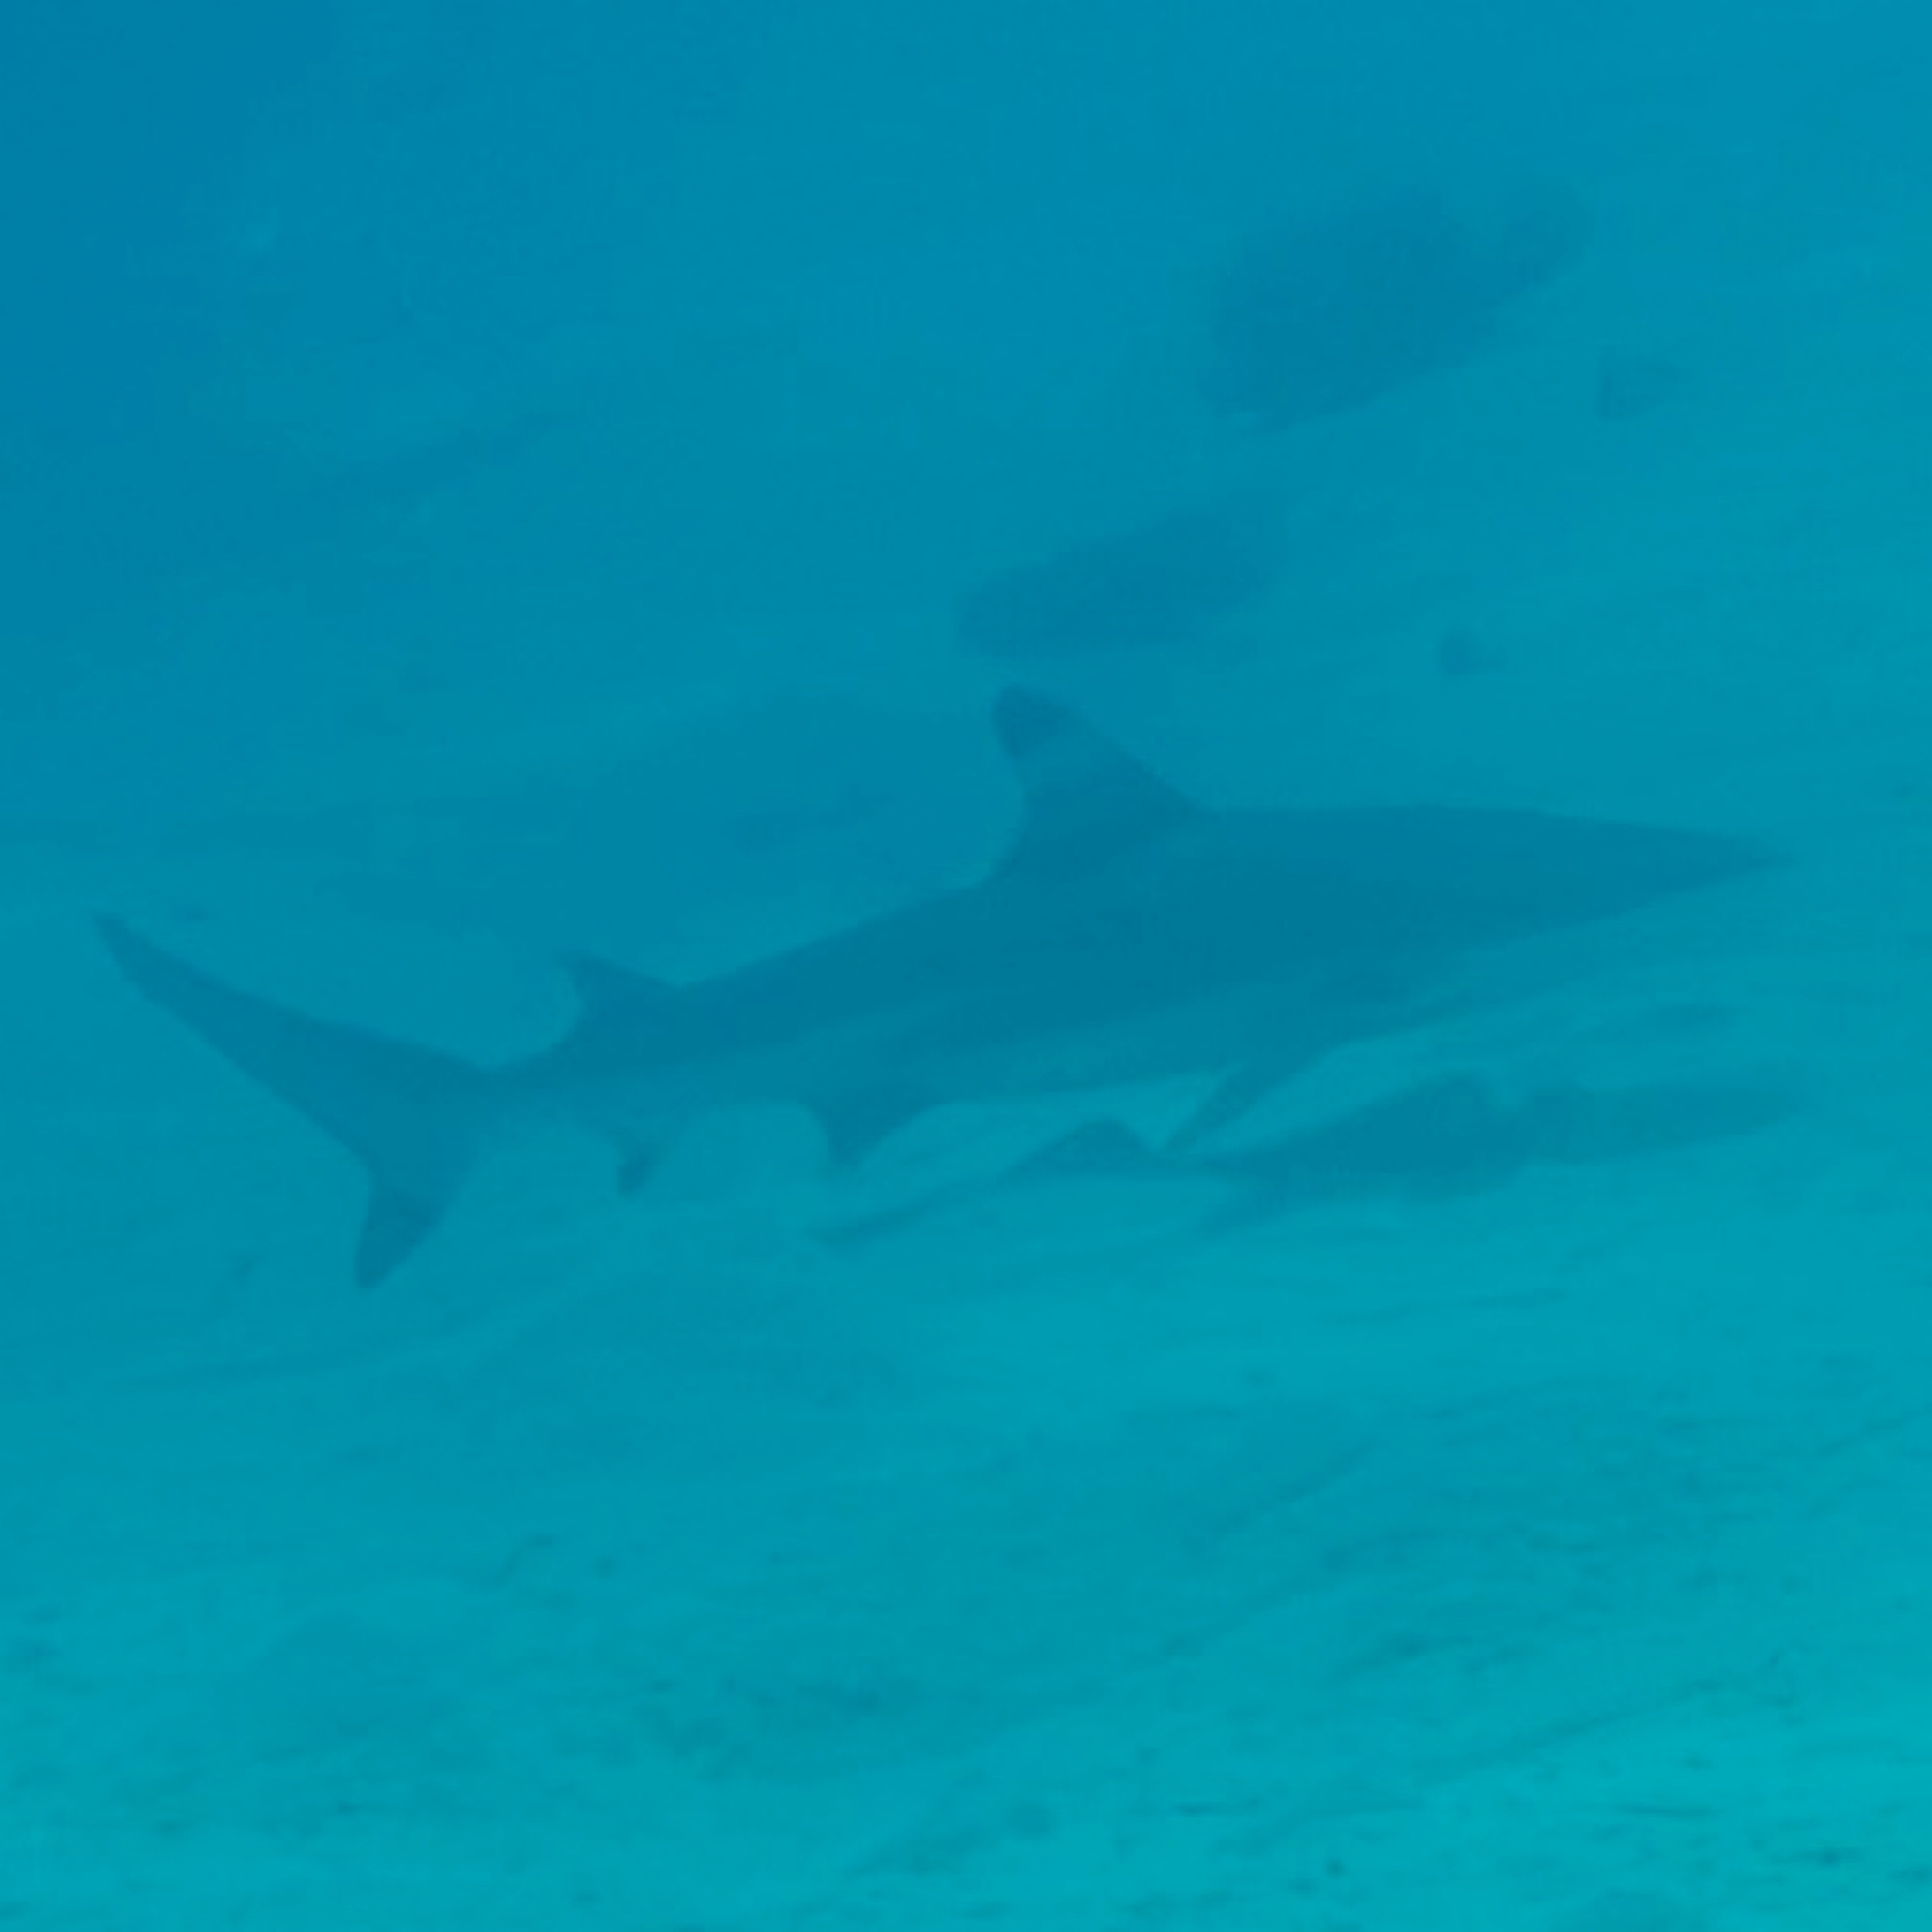
Carcharhinus melanopterus (Blacktip Reef Shark)